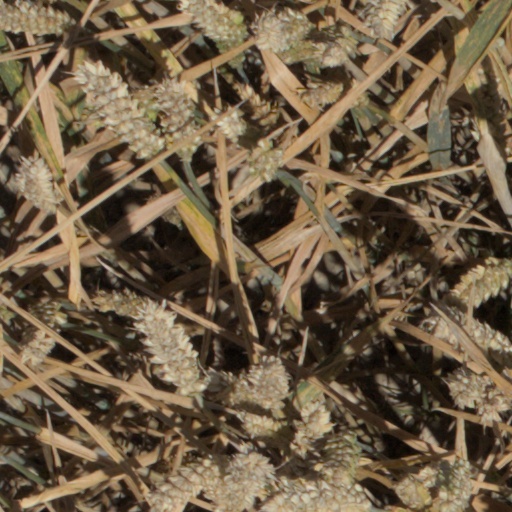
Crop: wheat